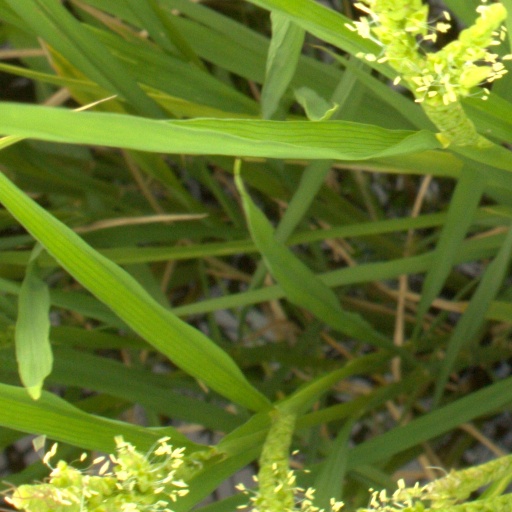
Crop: rice